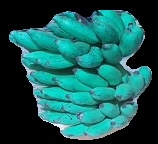
Variety: elakki-bale
Grade: grade3